IOS 11

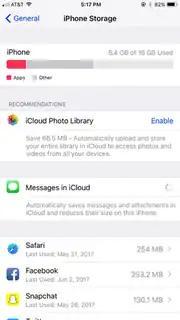
Storage settings on an iPhone 6S Plus, showing personalized recommendations

The Control Center has been given another redesign after its short lived one from iOS 10, as it receives new unified pages and now supports 3D Touch (or a long press on devices without 3D Touch) buttons for more options. Sliders adjust volume and brightness. The Control Center is now customizable, and allows more settings to be shown, including cellular service, Low Power Mode, and a shortcut to the Notes app.